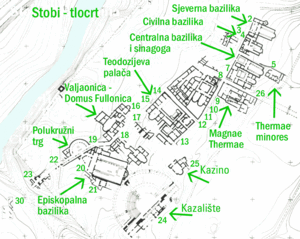
Stobi est une ville antique de Péonie, région de la Macédoine septentrionale. Elle est située sur la rive gauche de l'Érigon, non loin de son confluent avec l'Axios - actuel Vardar - dans la municipalité de Gradsko. À 150 km environ au nord de Thessalonique et à 80 km au sud de Skopje, Stobi occupait une importante position de verrou dans la vallée du Vardar, sur l'axe stratégique reliant la Mer Égée au bassin du Danube, comme l'indique Artémidore, cité par Strabon. Également reliée à la Via Egnatia par Heraclea Lyncestis, et à Sardique par une troisième route, Stobi jouissait d'une position particulièrement favorable qui explique sa prospérité, et son importance militaire, lorsque l'axe Thessalonique-Sirmium devint vital pour cette partie de l'empire romain.